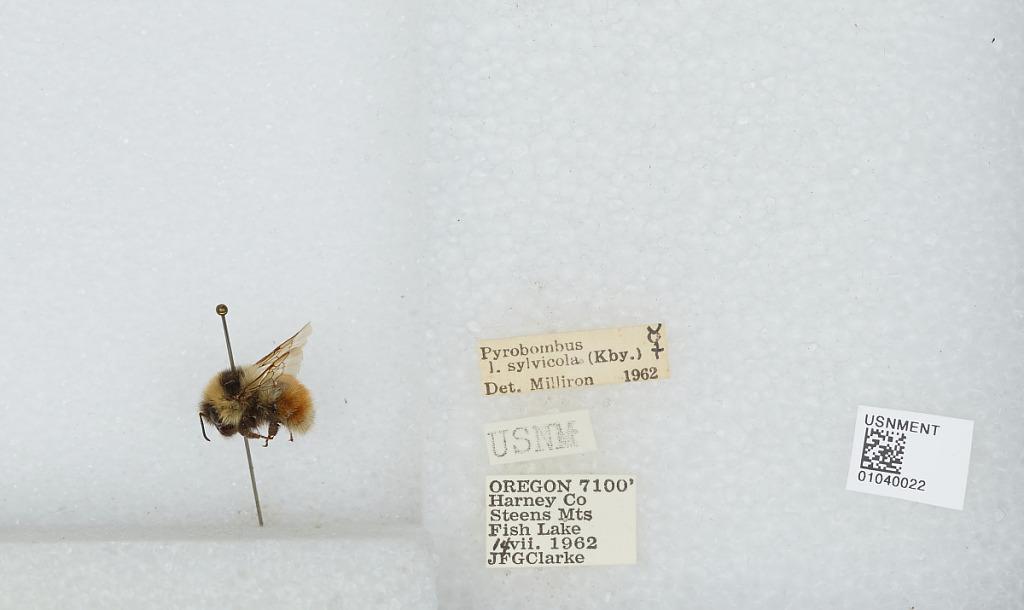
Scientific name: Bombus (Pyrobombus) sylvicola Kirby
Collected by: J. Clarke
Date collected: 1962-7-14
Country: United States
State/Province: Oregon
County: Harney
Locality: Fish Lake, Steens Mountains
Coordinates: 42.7381, -118.644